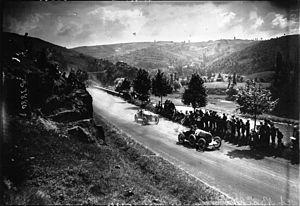
Jean Porporato, né en 1881 à Turin, est un pilote automobile franco-italien, essentiellement sur circuits.